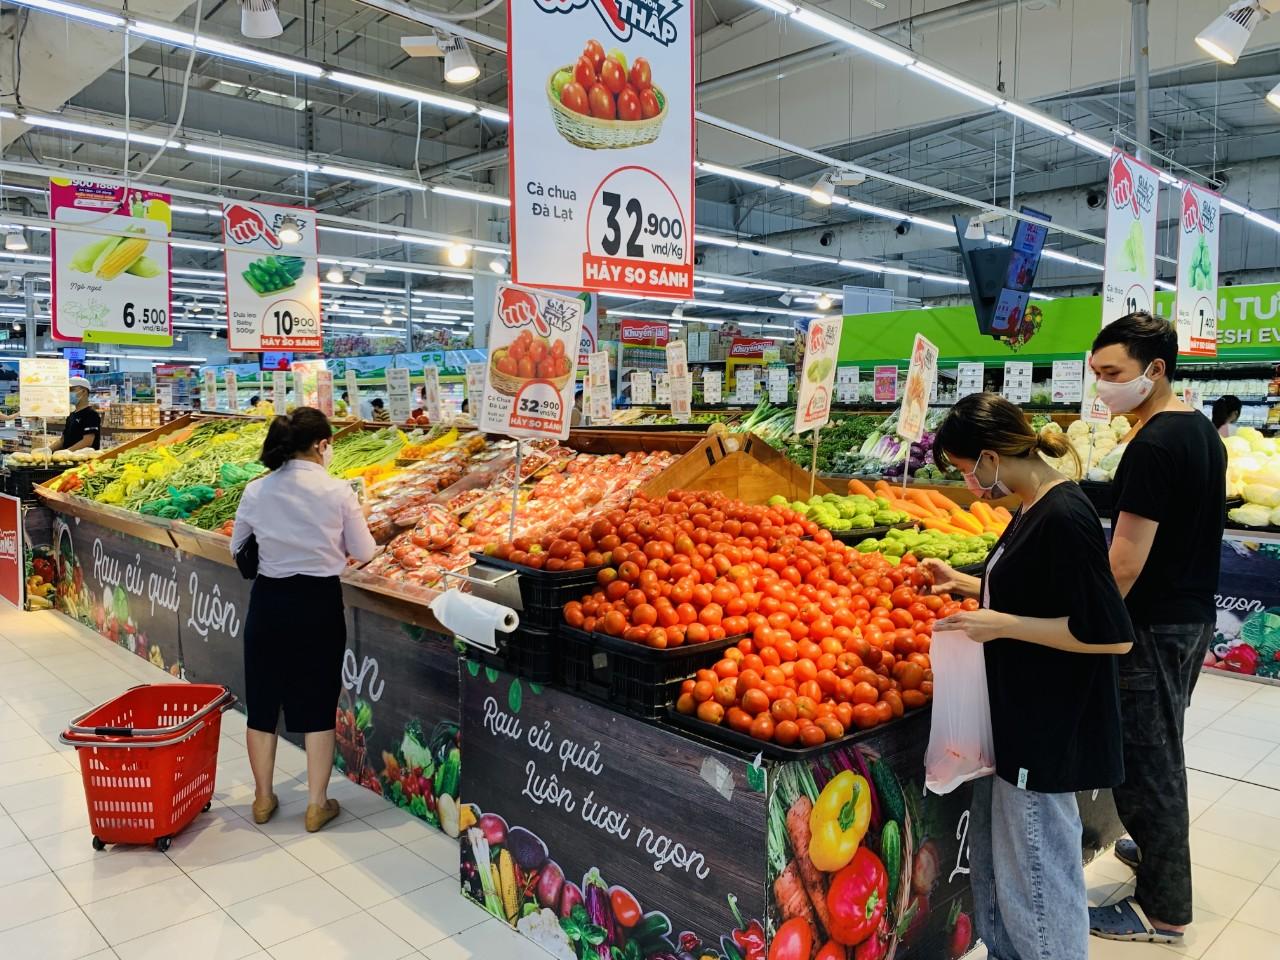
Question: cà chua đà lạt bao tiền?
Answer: cà chua đà lạt 32 900 đồng một kg